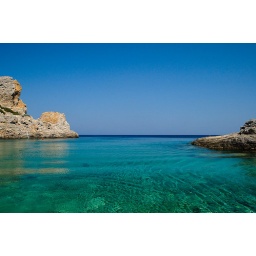
The view from a beach on the tiny island of Saria on the northern tip of the island of Karpathos, accessible by boat only.